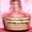
Label: bottle